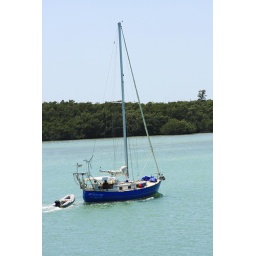
Sail boat had just come from under the draw bridge and was heading out to the Atlantic.